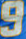
Number: 9